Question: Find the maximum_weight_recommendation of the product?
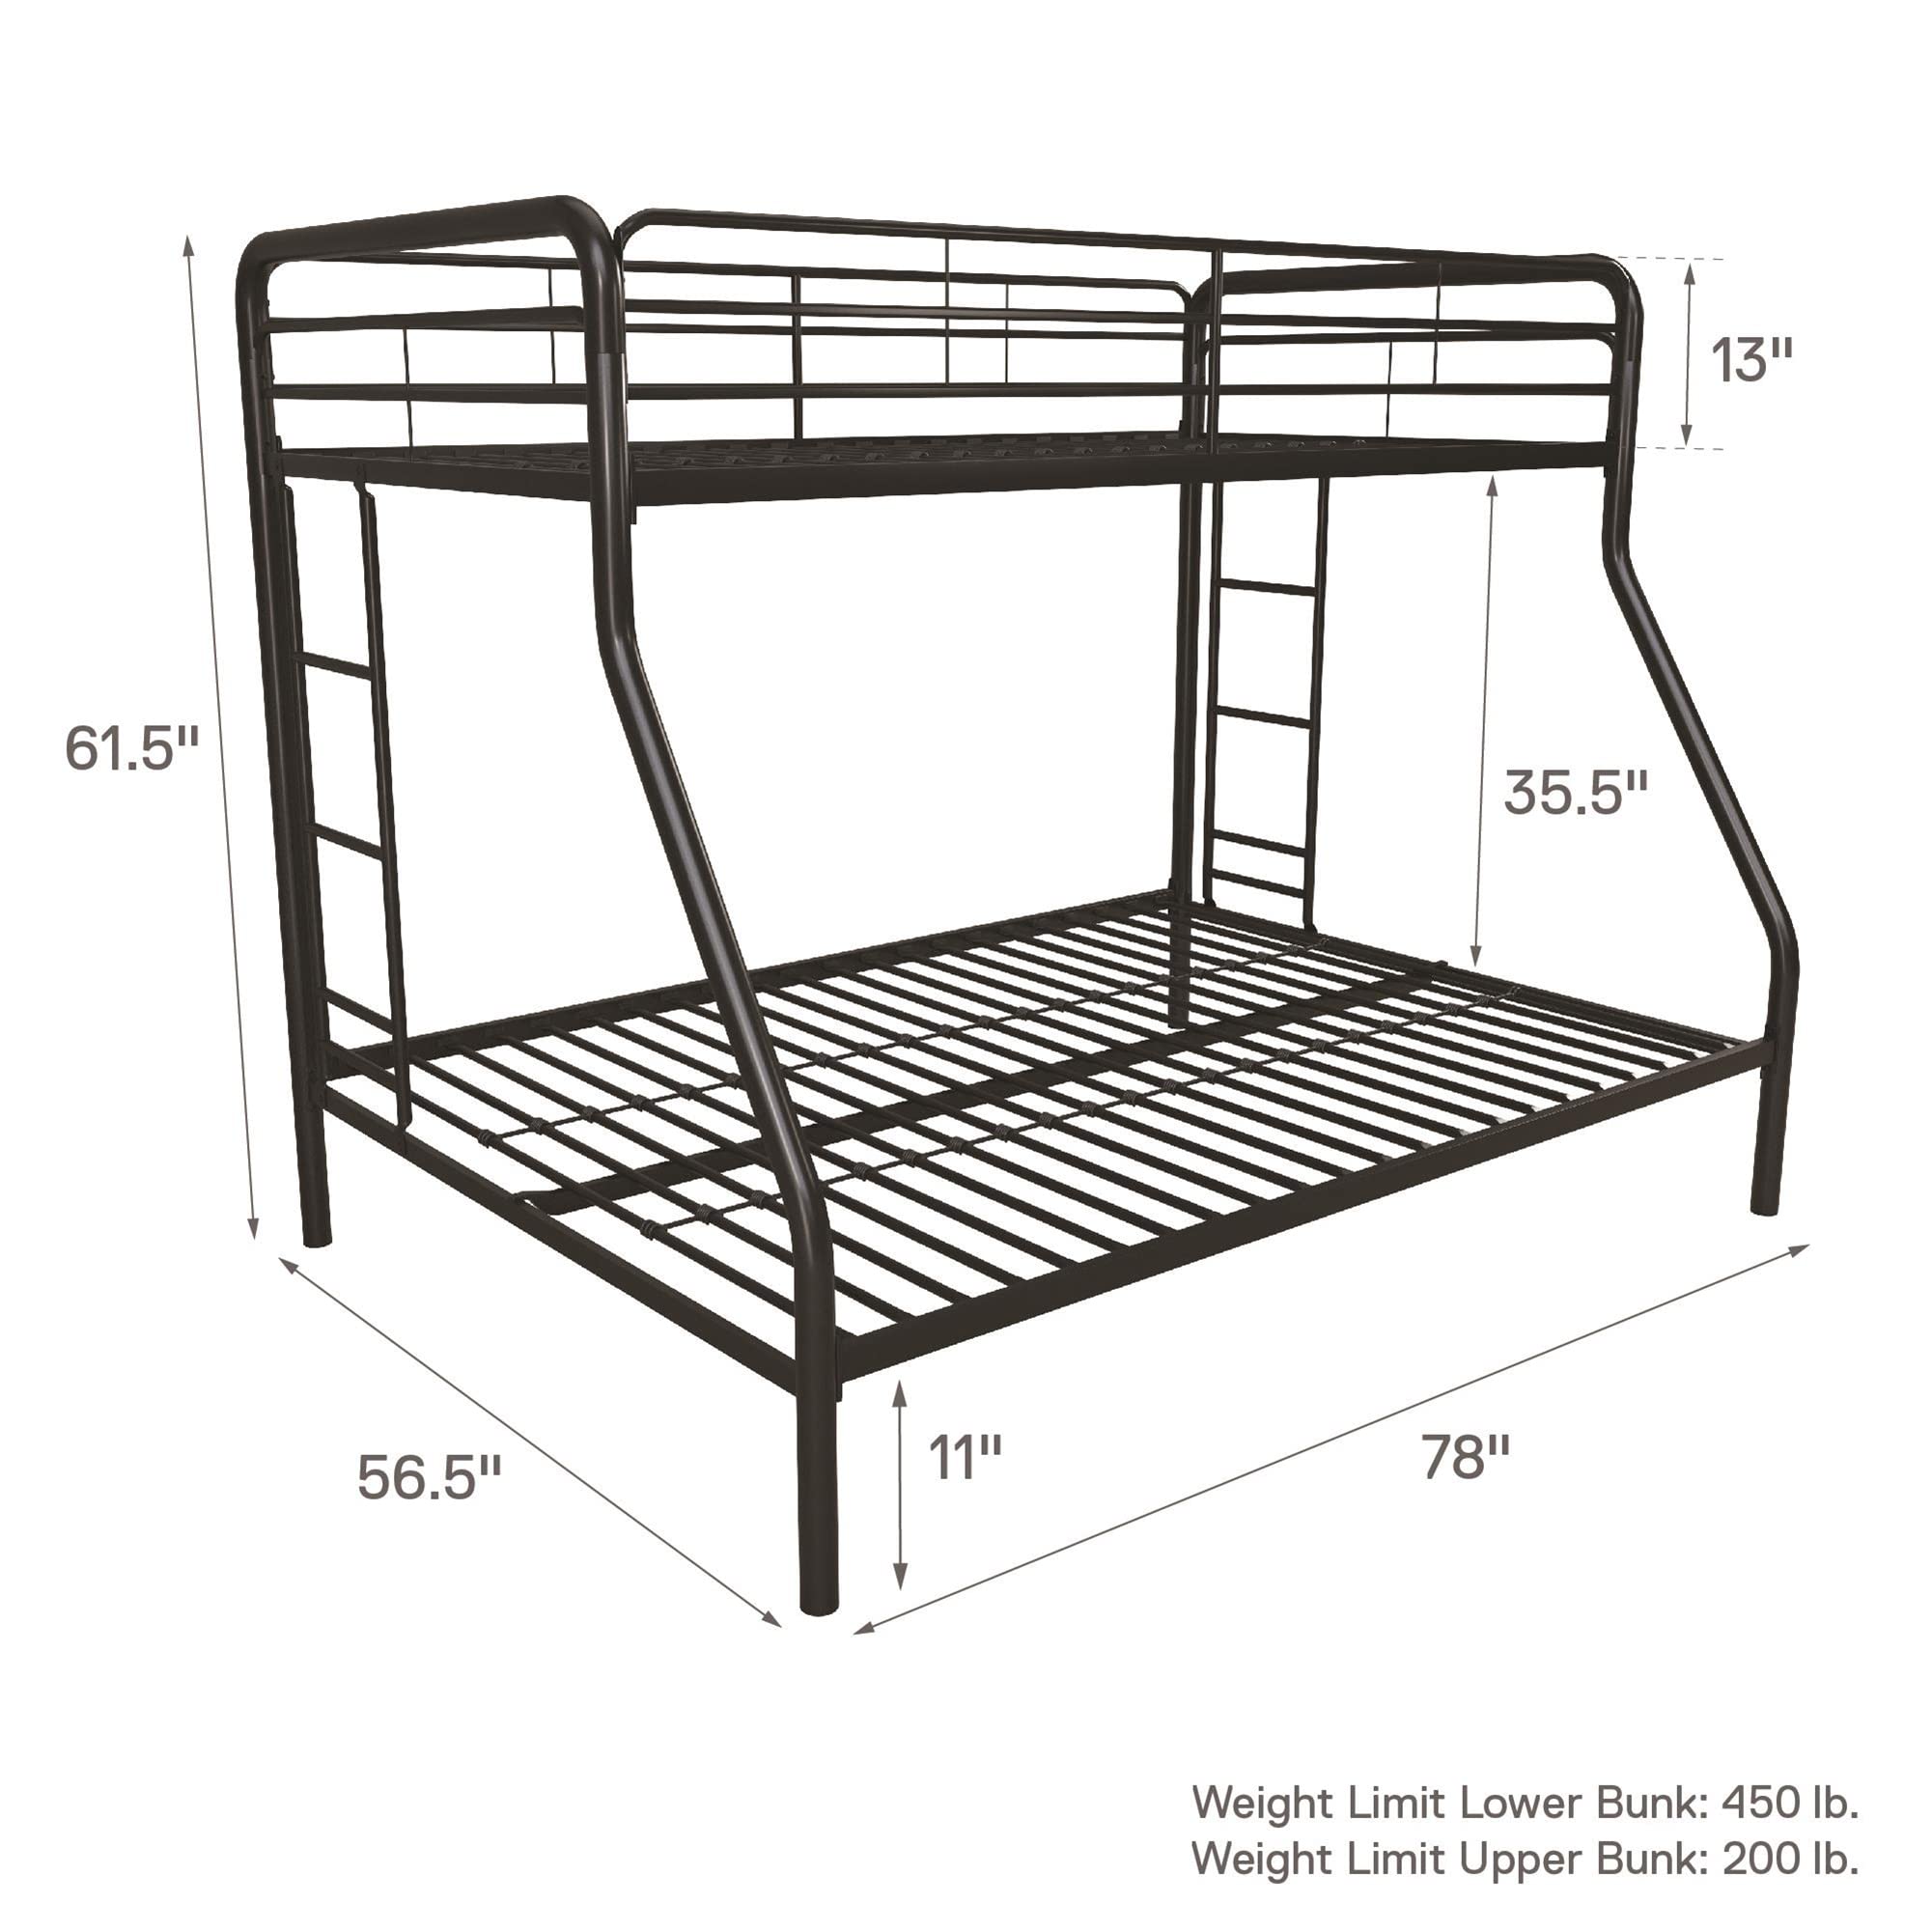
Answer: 450 pound